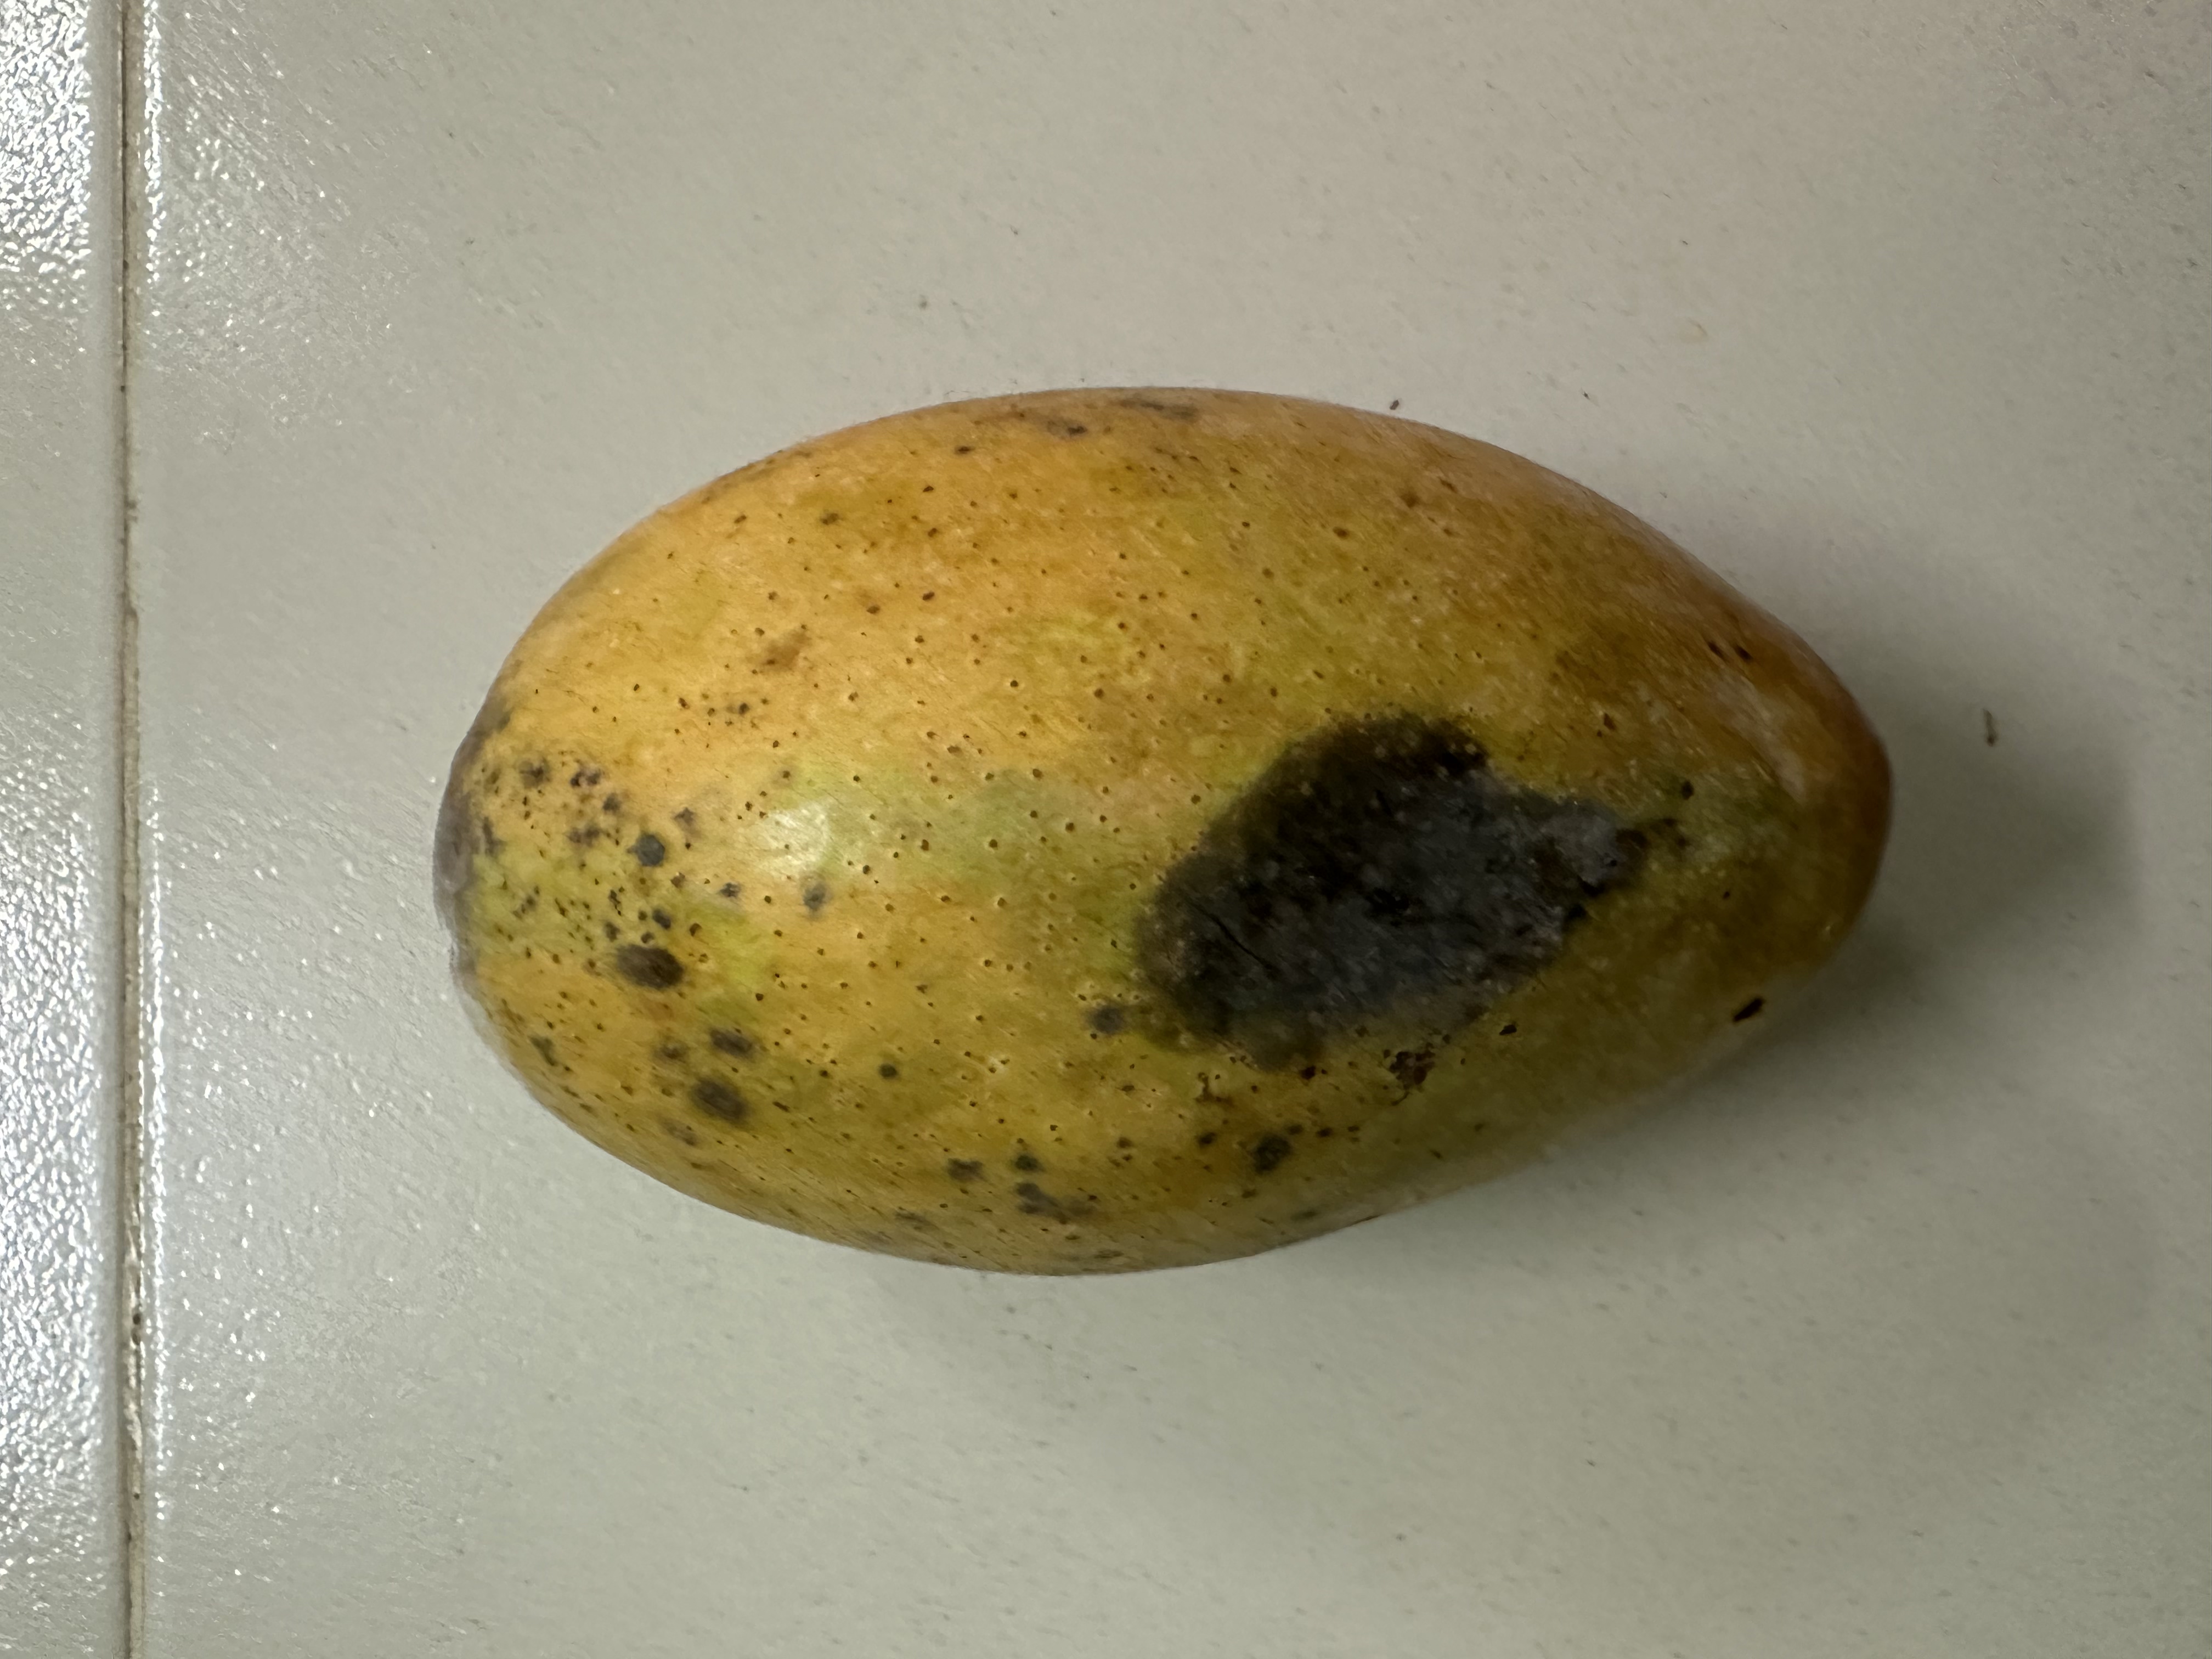
Mango variety: Mollika